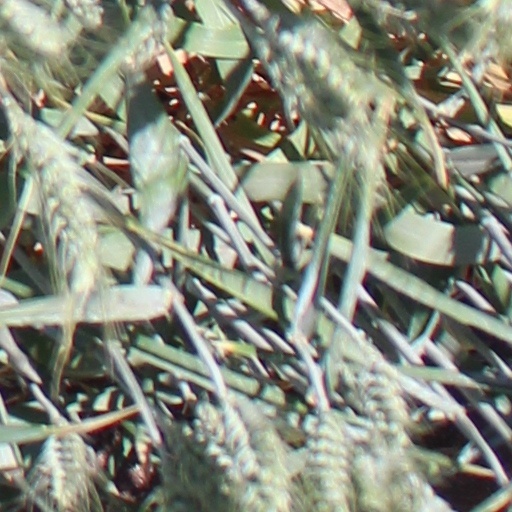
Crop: wheat